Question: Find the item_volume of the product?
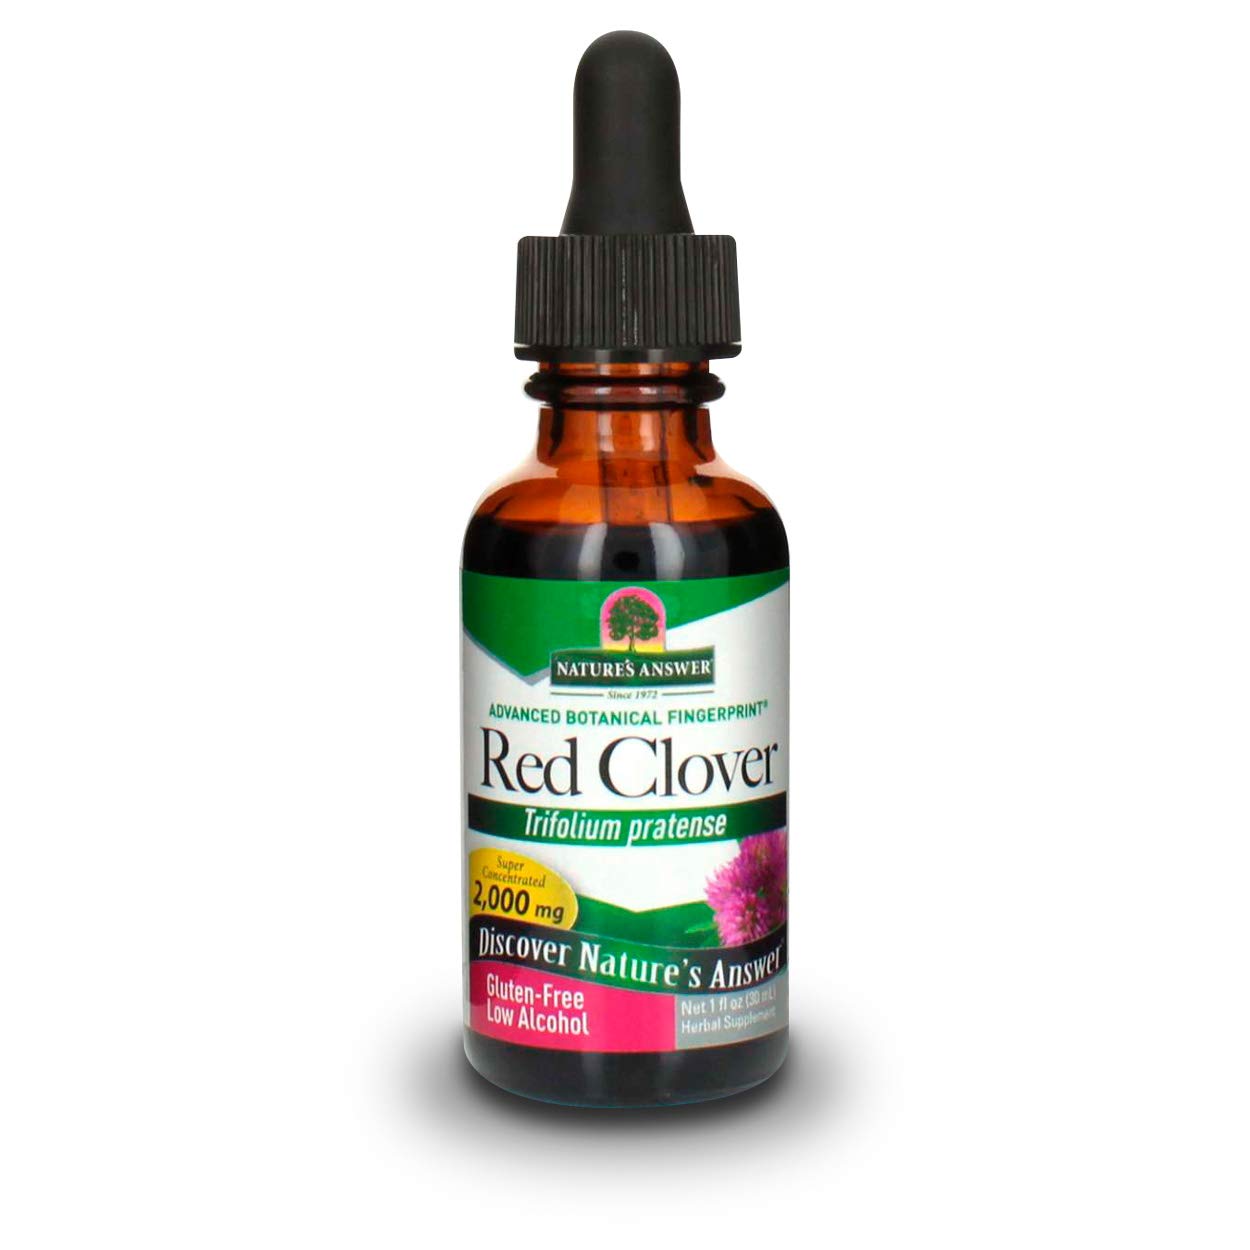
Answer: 30.0 millilitre